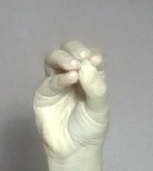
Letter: ha